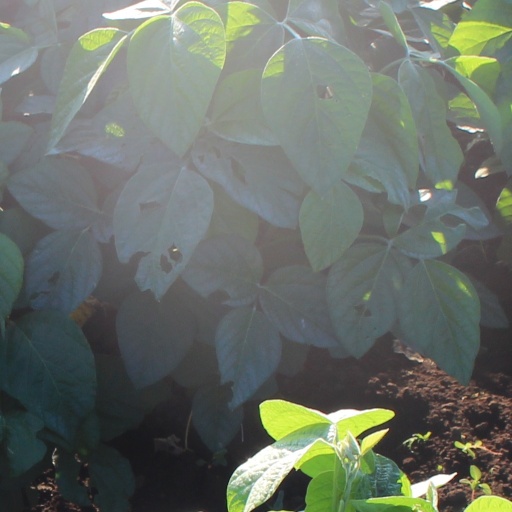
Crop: soybean